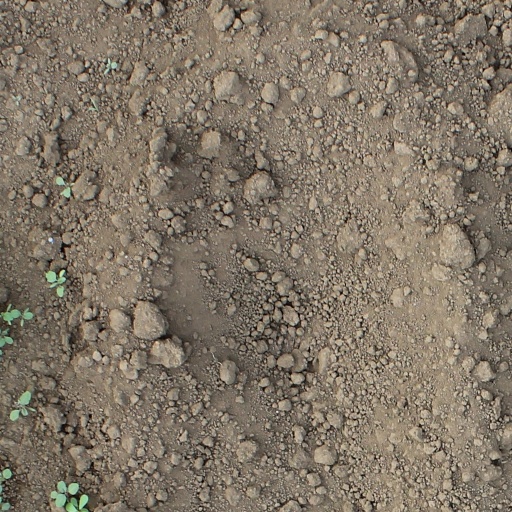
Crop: soybean